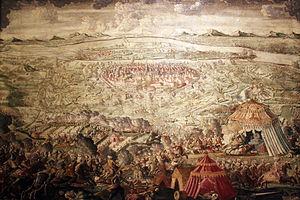
L'Autriche, en forme longue la république d'Autriche, est un État fédéral d'Europe centrale sans accès à la mer. Pays montagneux, il est entouré, dans le sens des aiguilles d'une montre, par l'Allemagne et la Tchéquie au nord, la Slovaquie et la Hongrie à l'est, la Slovénie et l'Italie au sud, et par la Suisse et le Liechtenstein à l'ouest. L'Autriche est membre de l'Union européenne et de la zone euro respectivement depuis 1995 et 1999. Sa langue officielle est l'allemand, mais depuis la ratification de la Charte européenne des langues régionales ou minoritaires, six autres langues sont reconnues. Sa capitale et plus grande ville est Vienne.